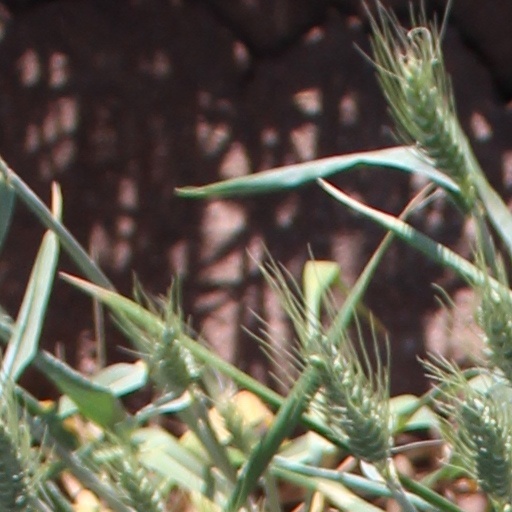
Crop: wheat